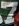
Number: 7